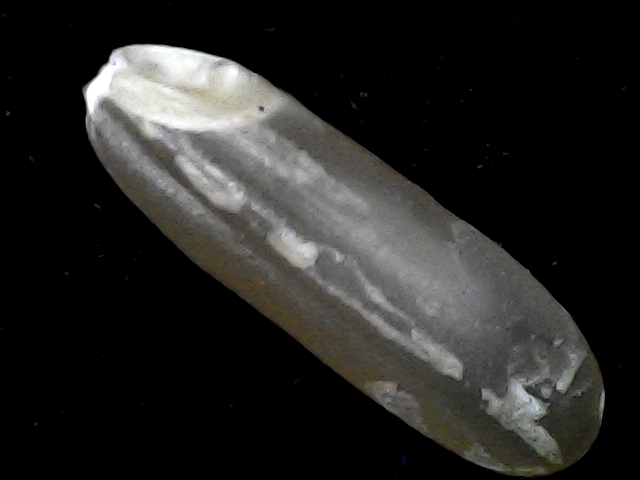
Rice variety: BR23